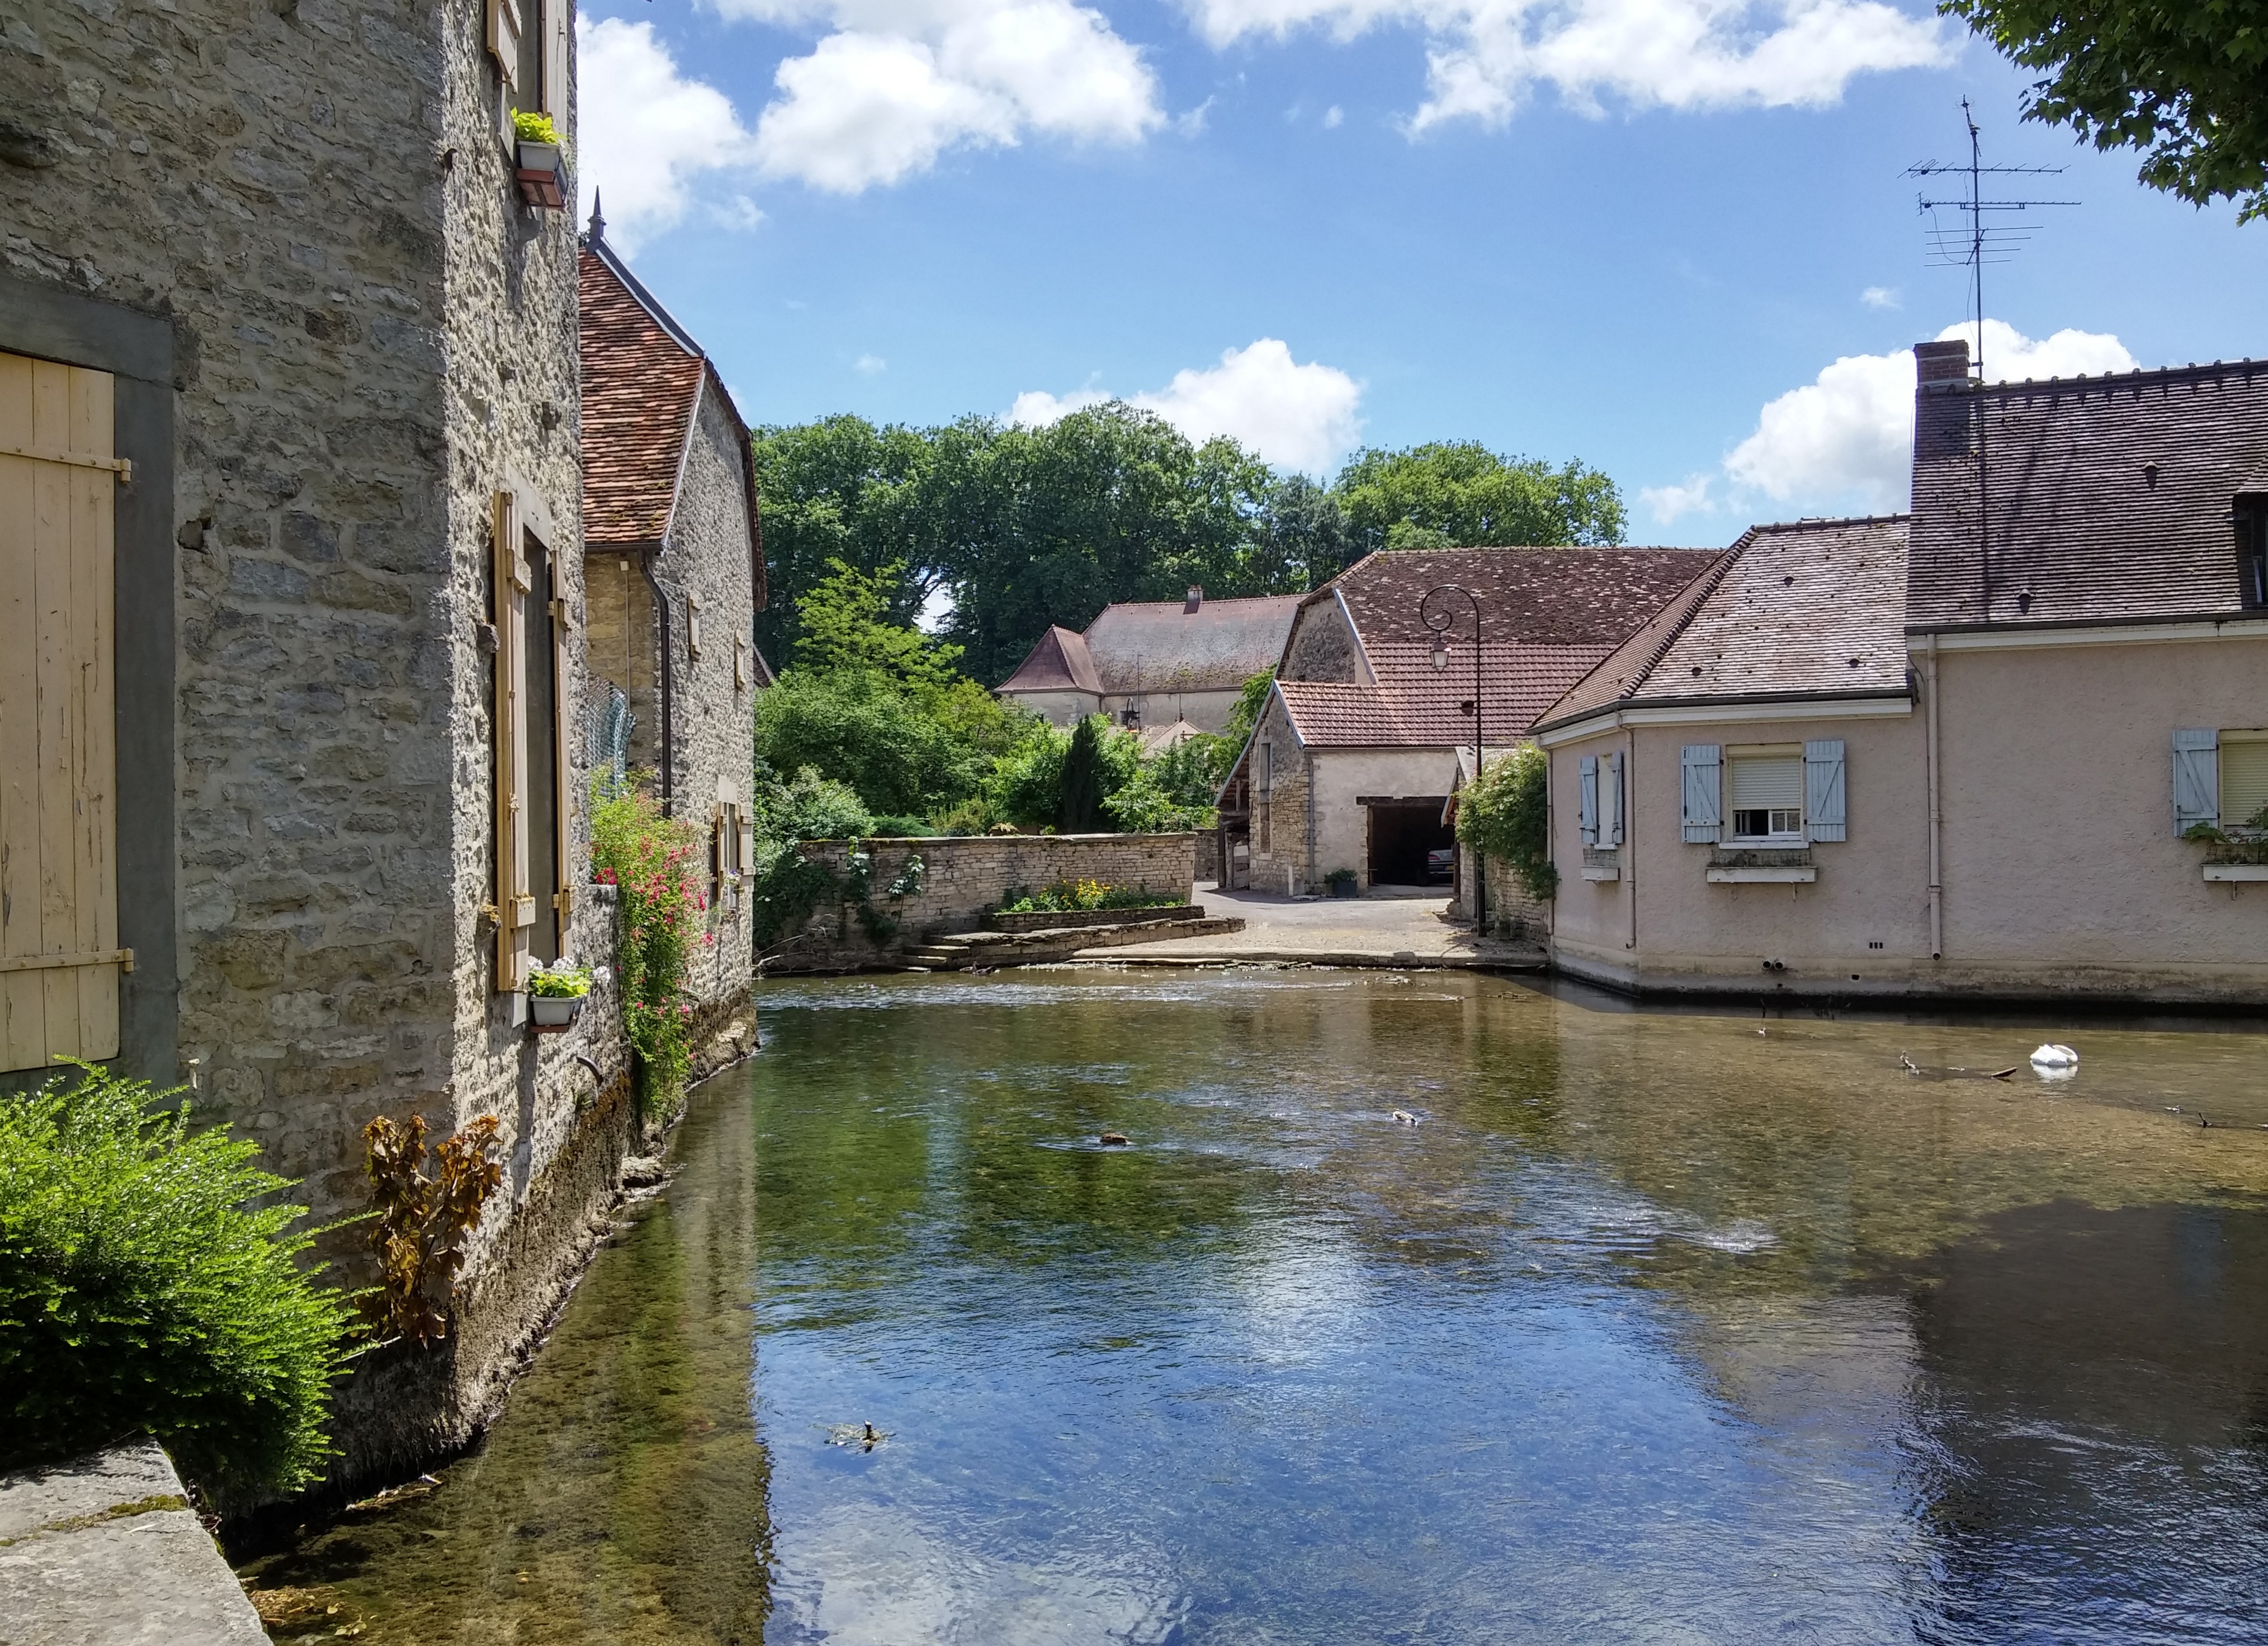
water, house, flower, town, building, river, canal, summer, vacation, village, france, green, cottage, facade, tourism, waterway, flowers, french, homes, estate, idyll, middle ages, moat, rural area, geographical feature, human settlement